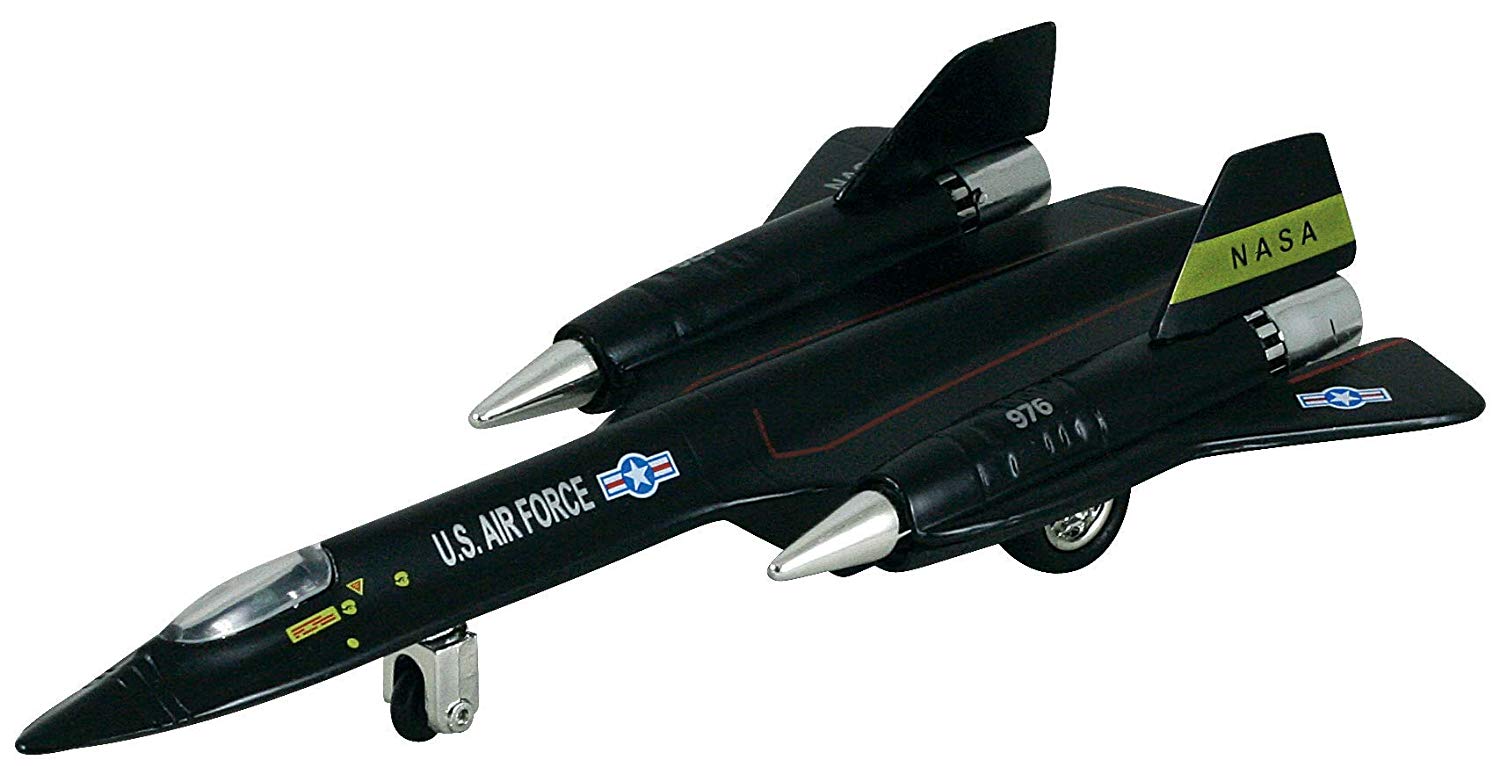
Vehicle type: Planes